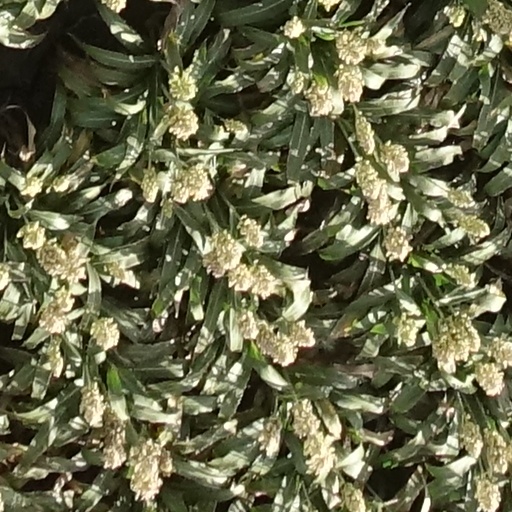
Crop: sorghum